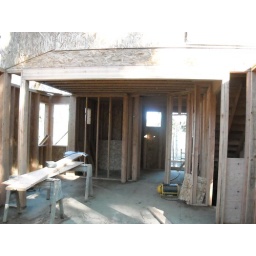
Standing in the dining area, facing the kitchen and pantry.